Shear wall

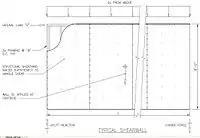
A typical timber shear wall consists of braced panels in the wall line, constructed using structural plywood sheathing, specific nailing at the edges, and supporting framing.

A shear wall is an element of a structurally engineered system that is designed to resist in-plane lateral forces, typically wind and seismic loads.